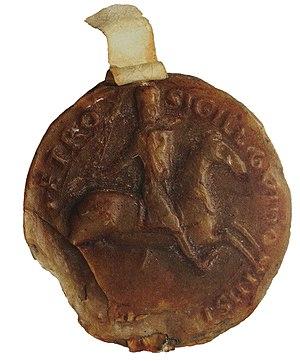
cf. titre de l'image